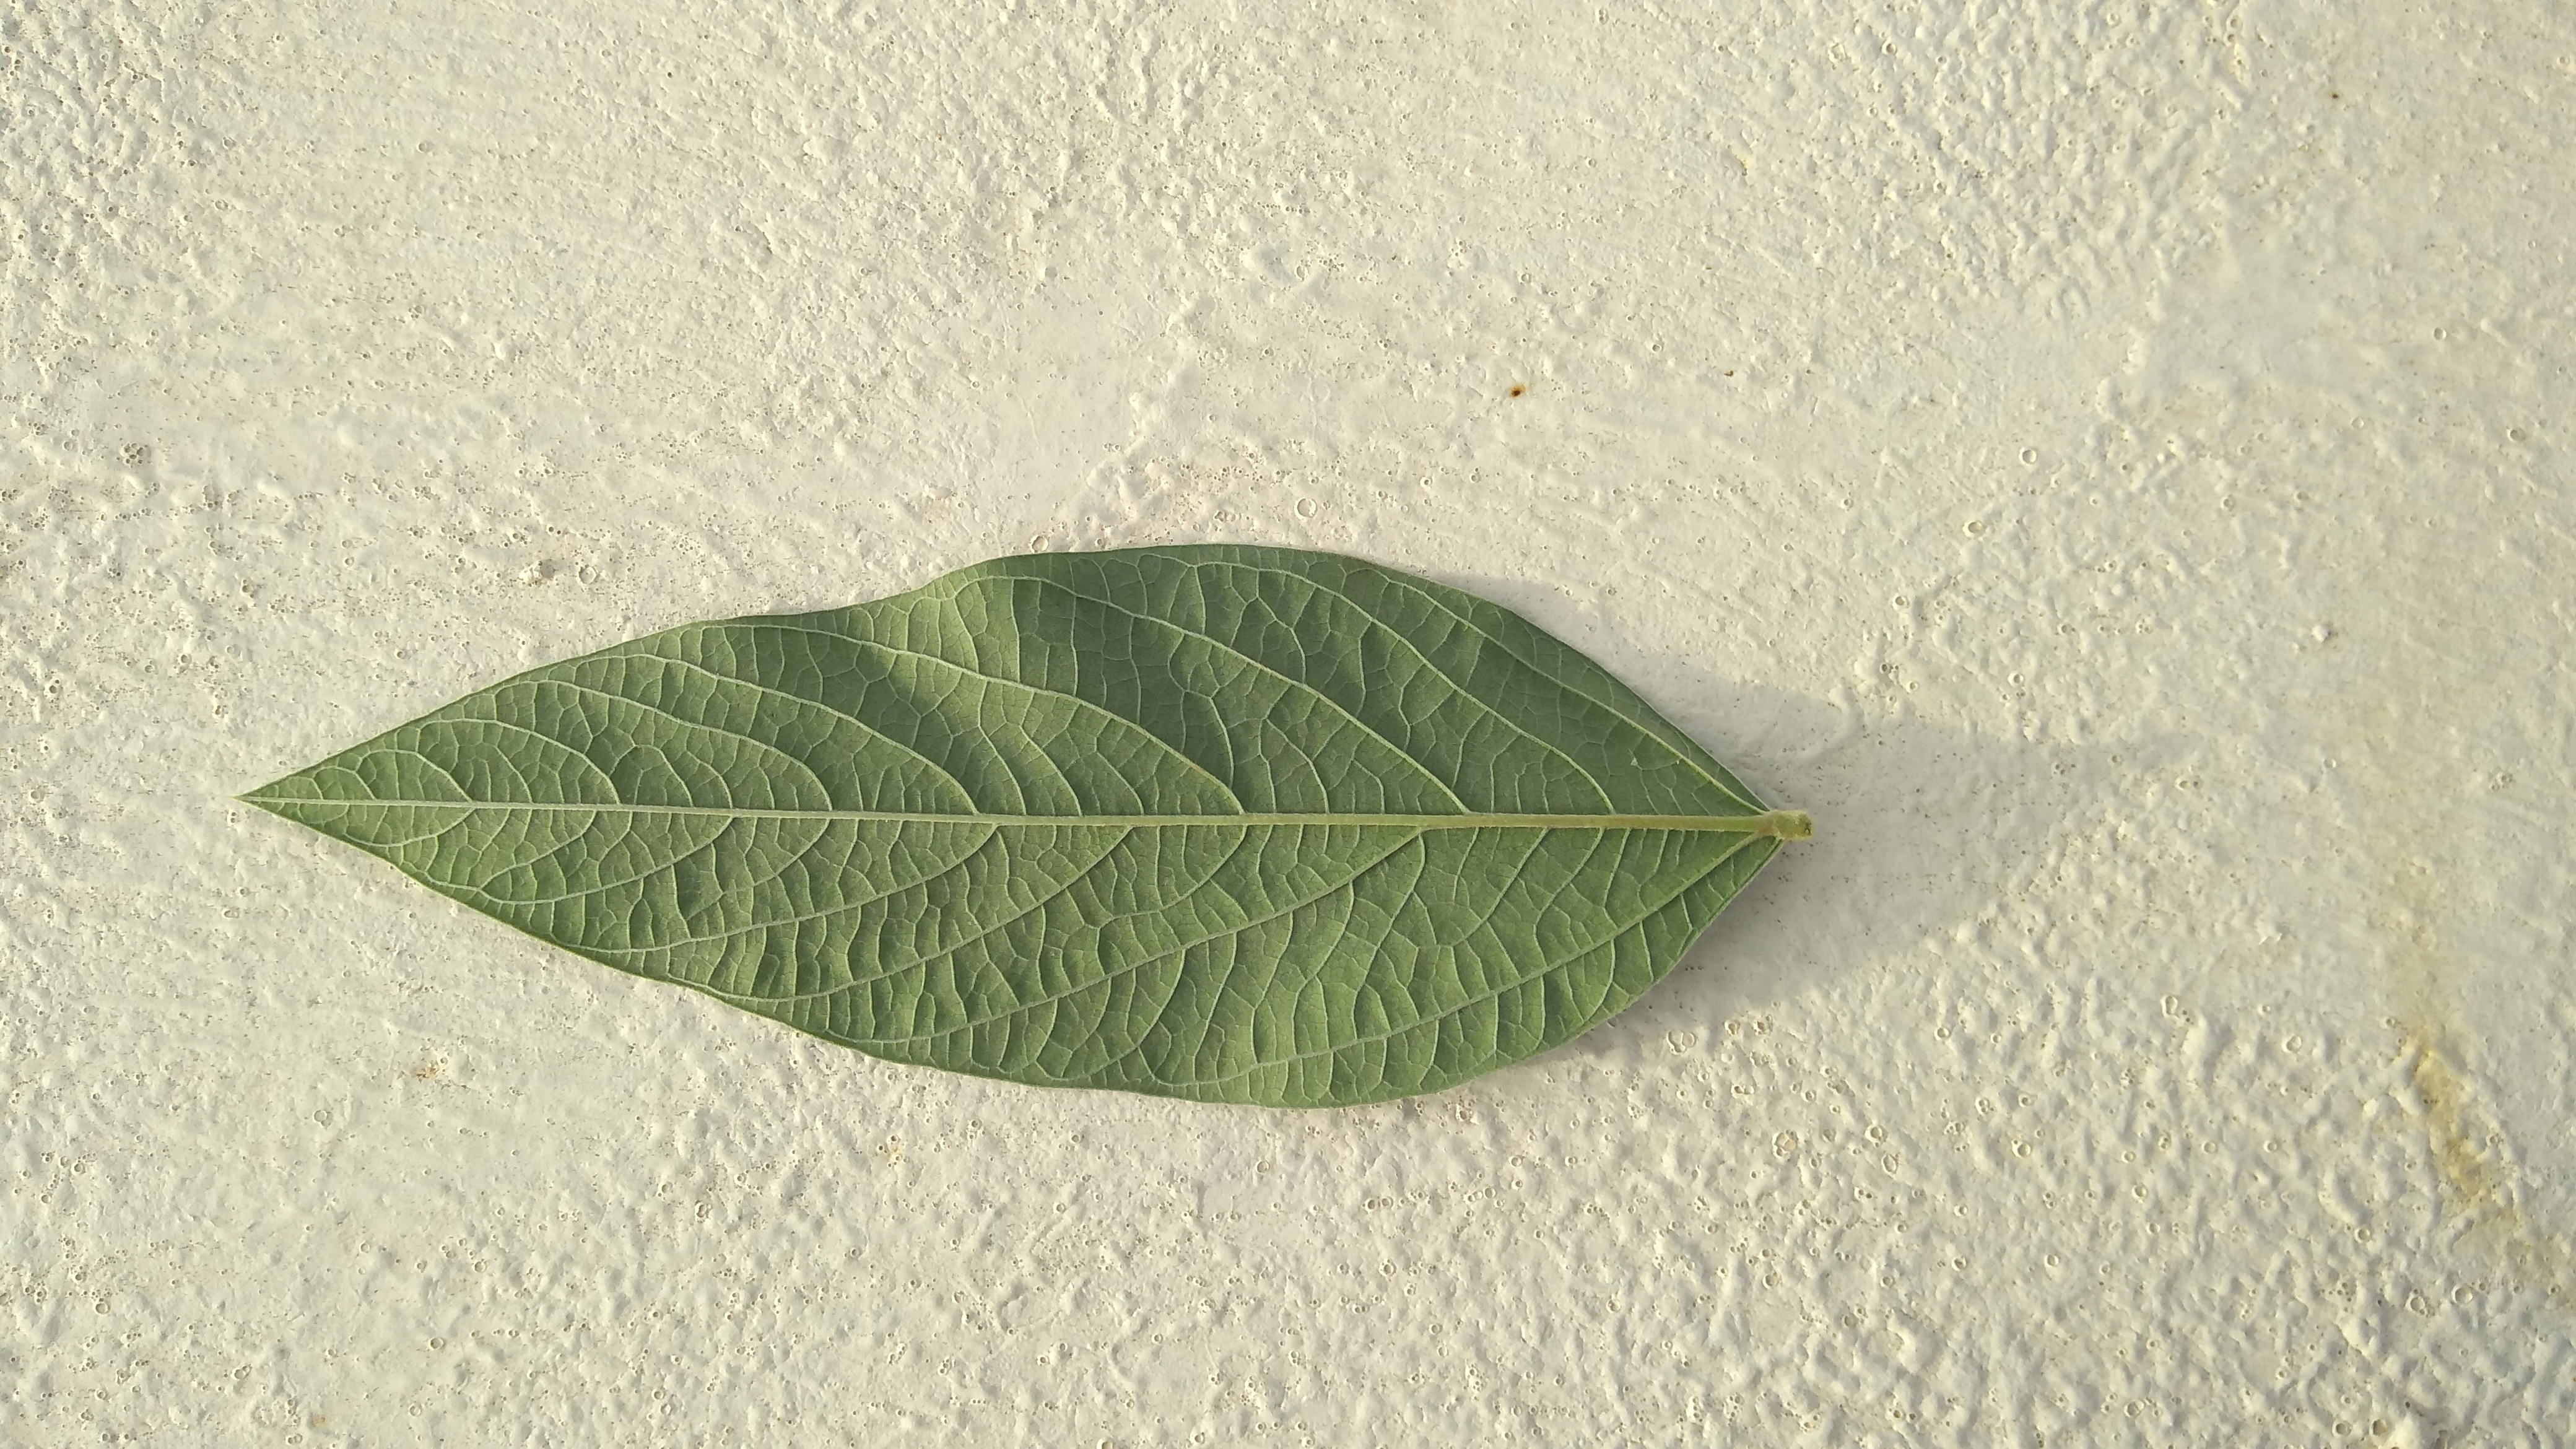
Plant: Pea